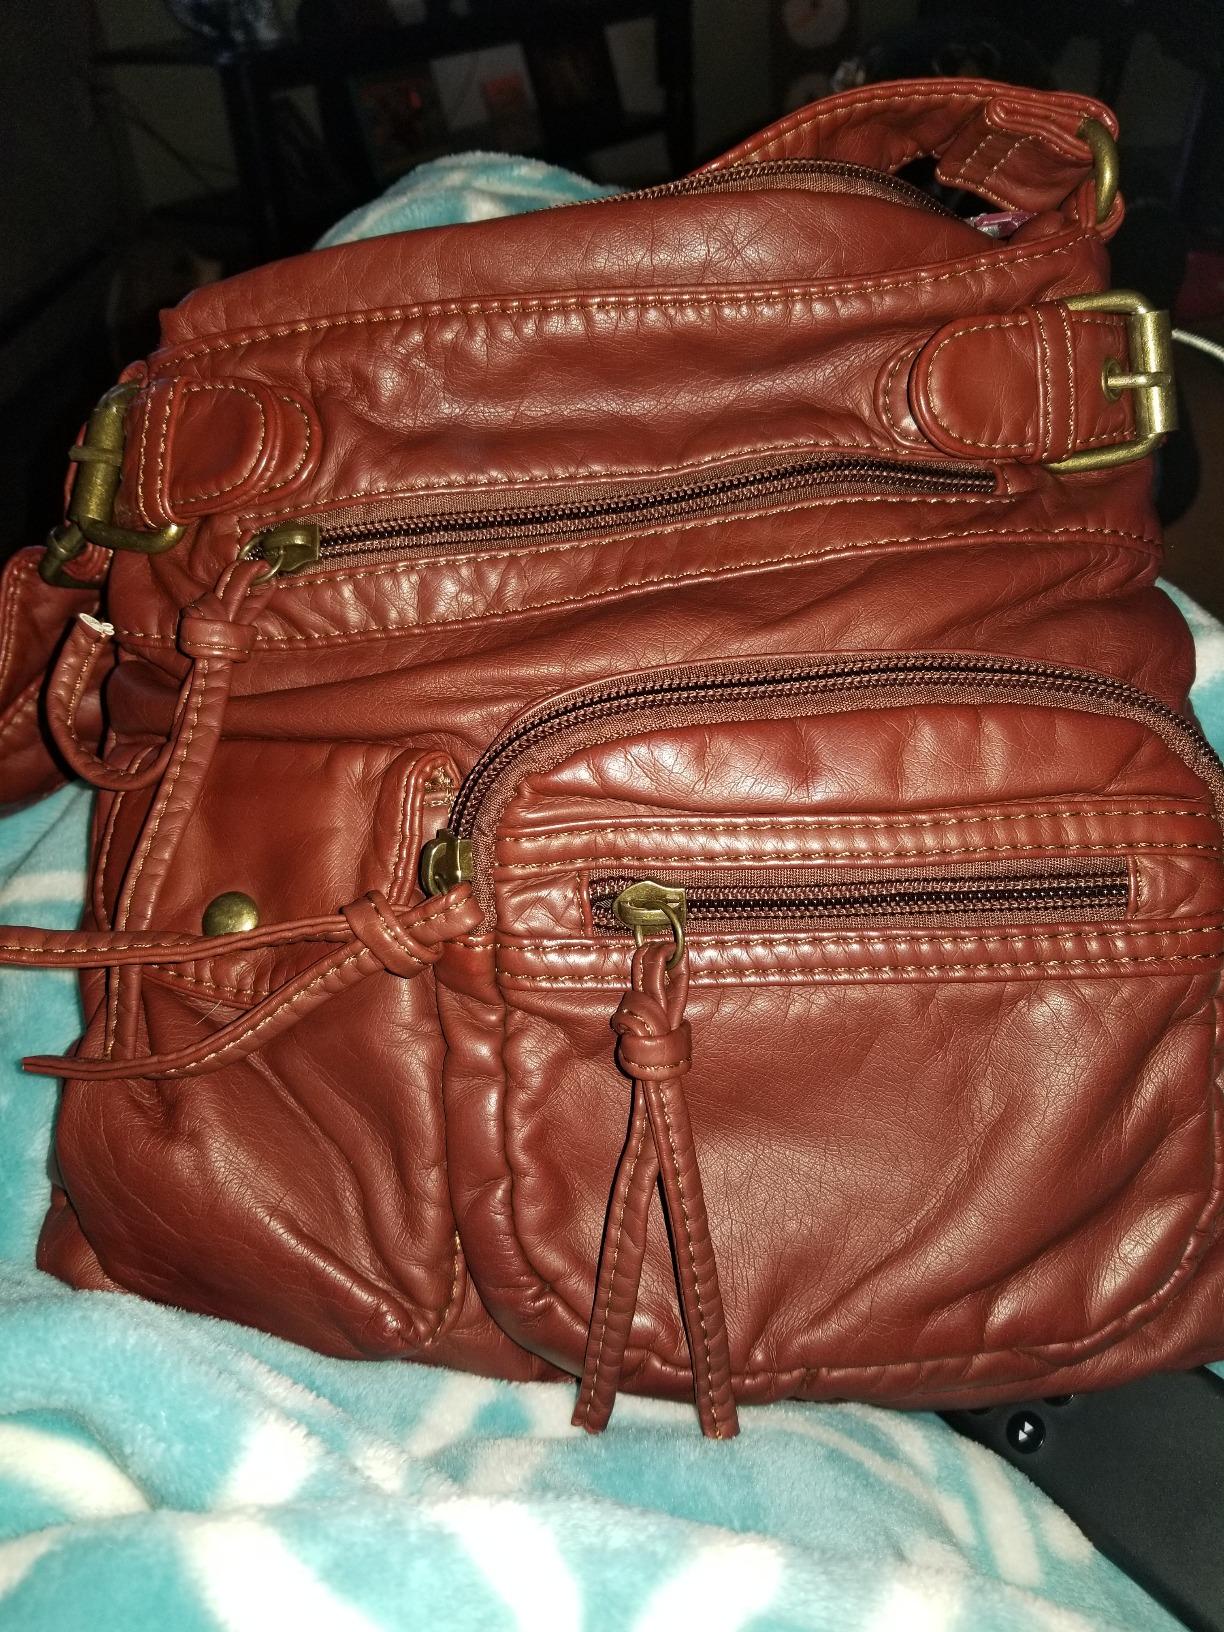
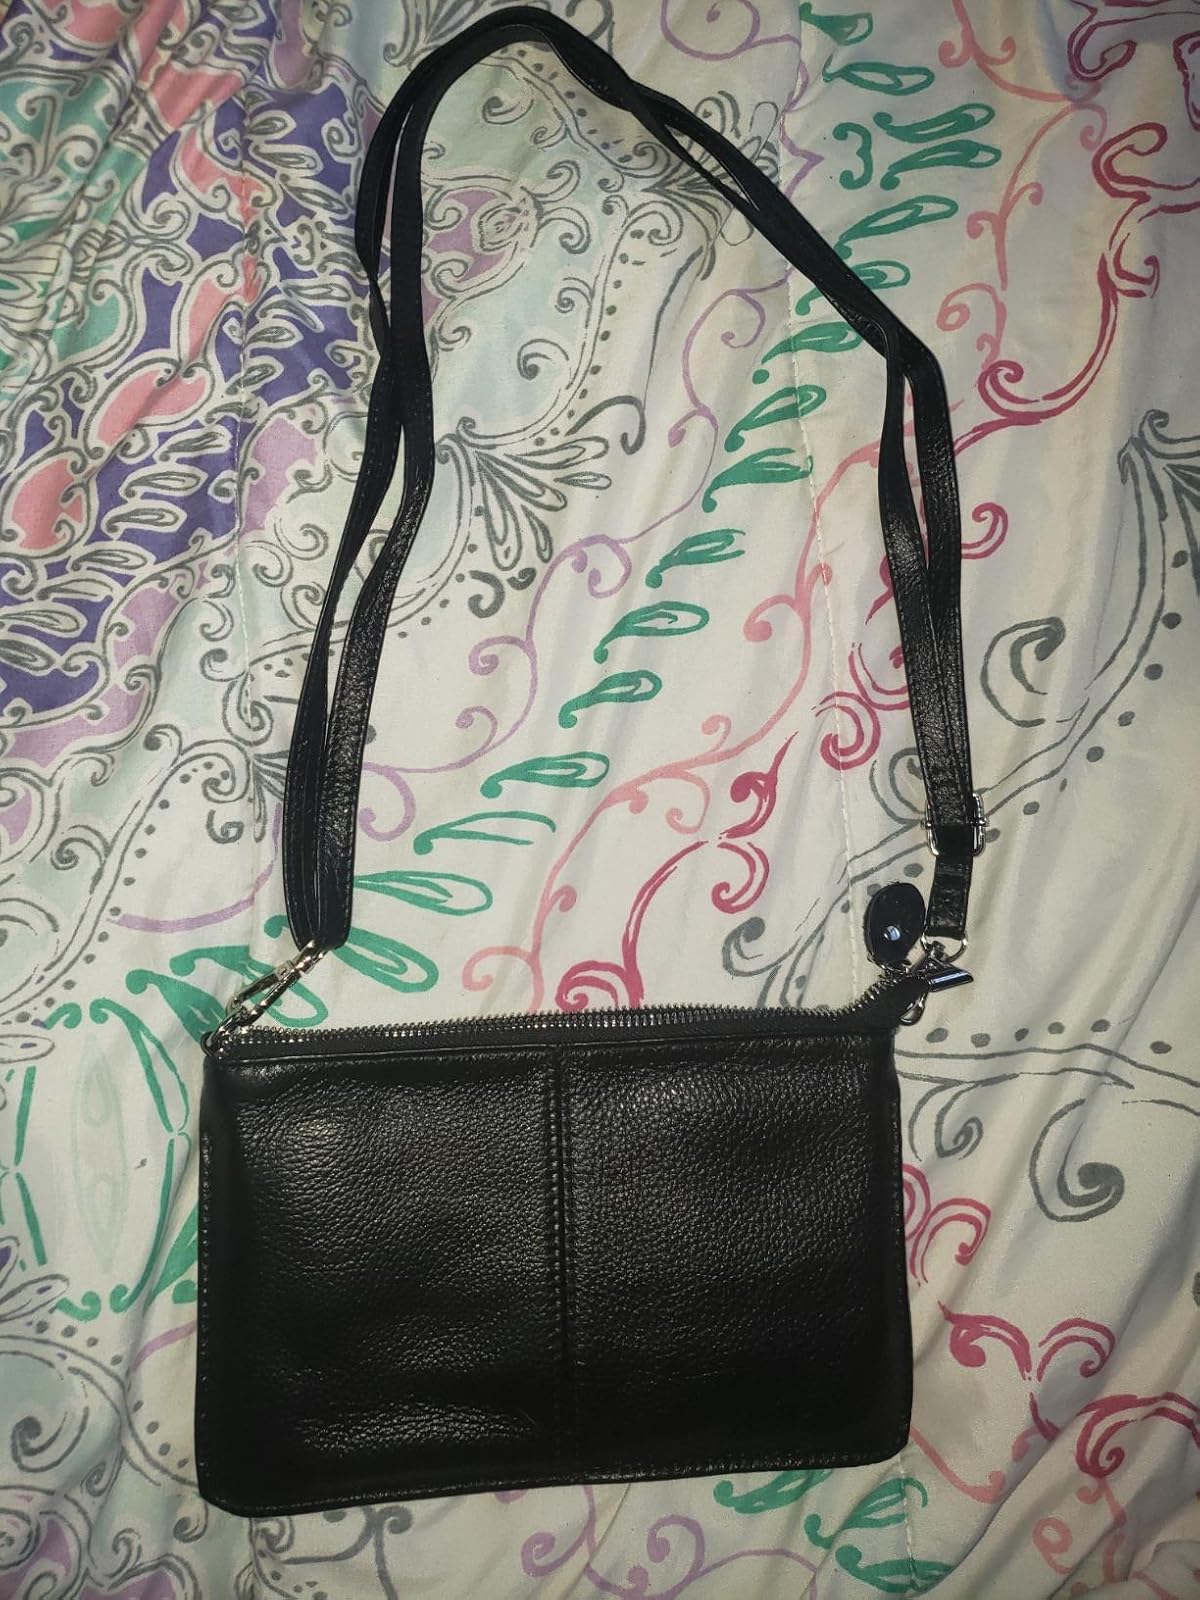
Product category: accessories_handbag
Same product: no